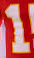
Number: 1